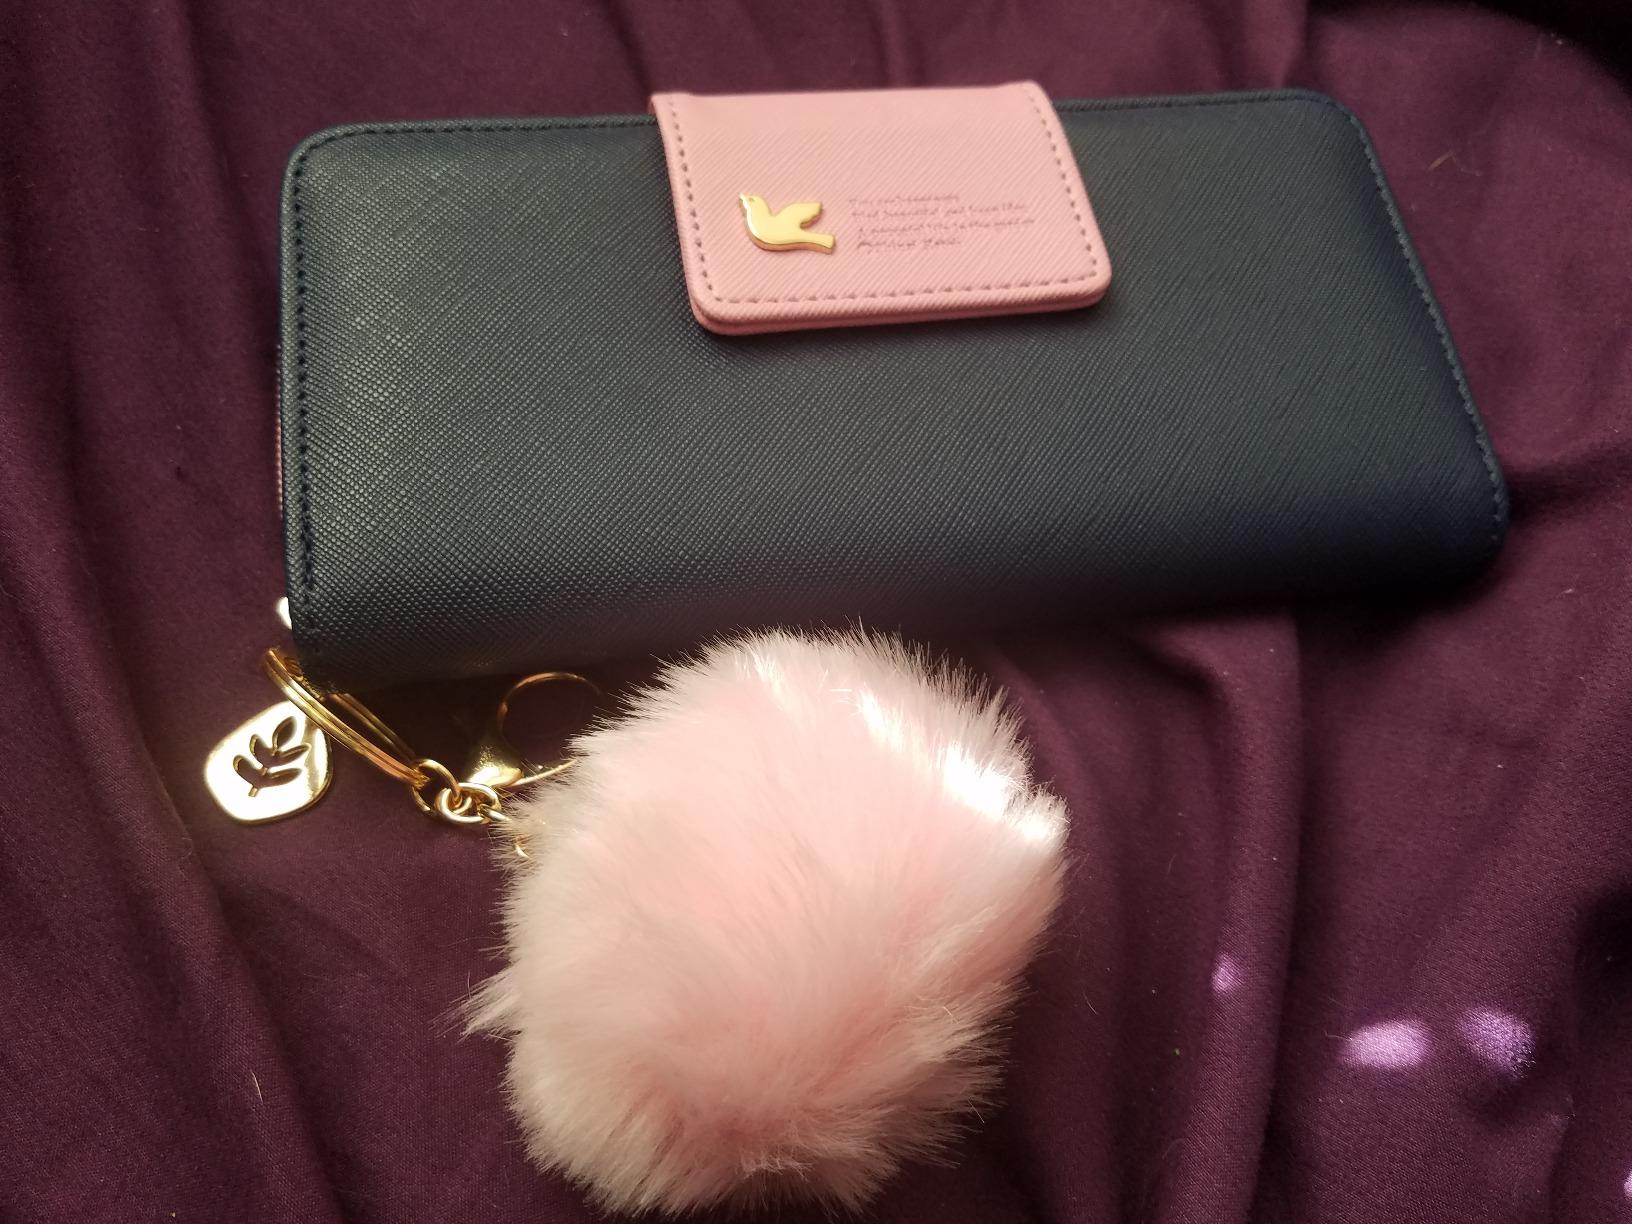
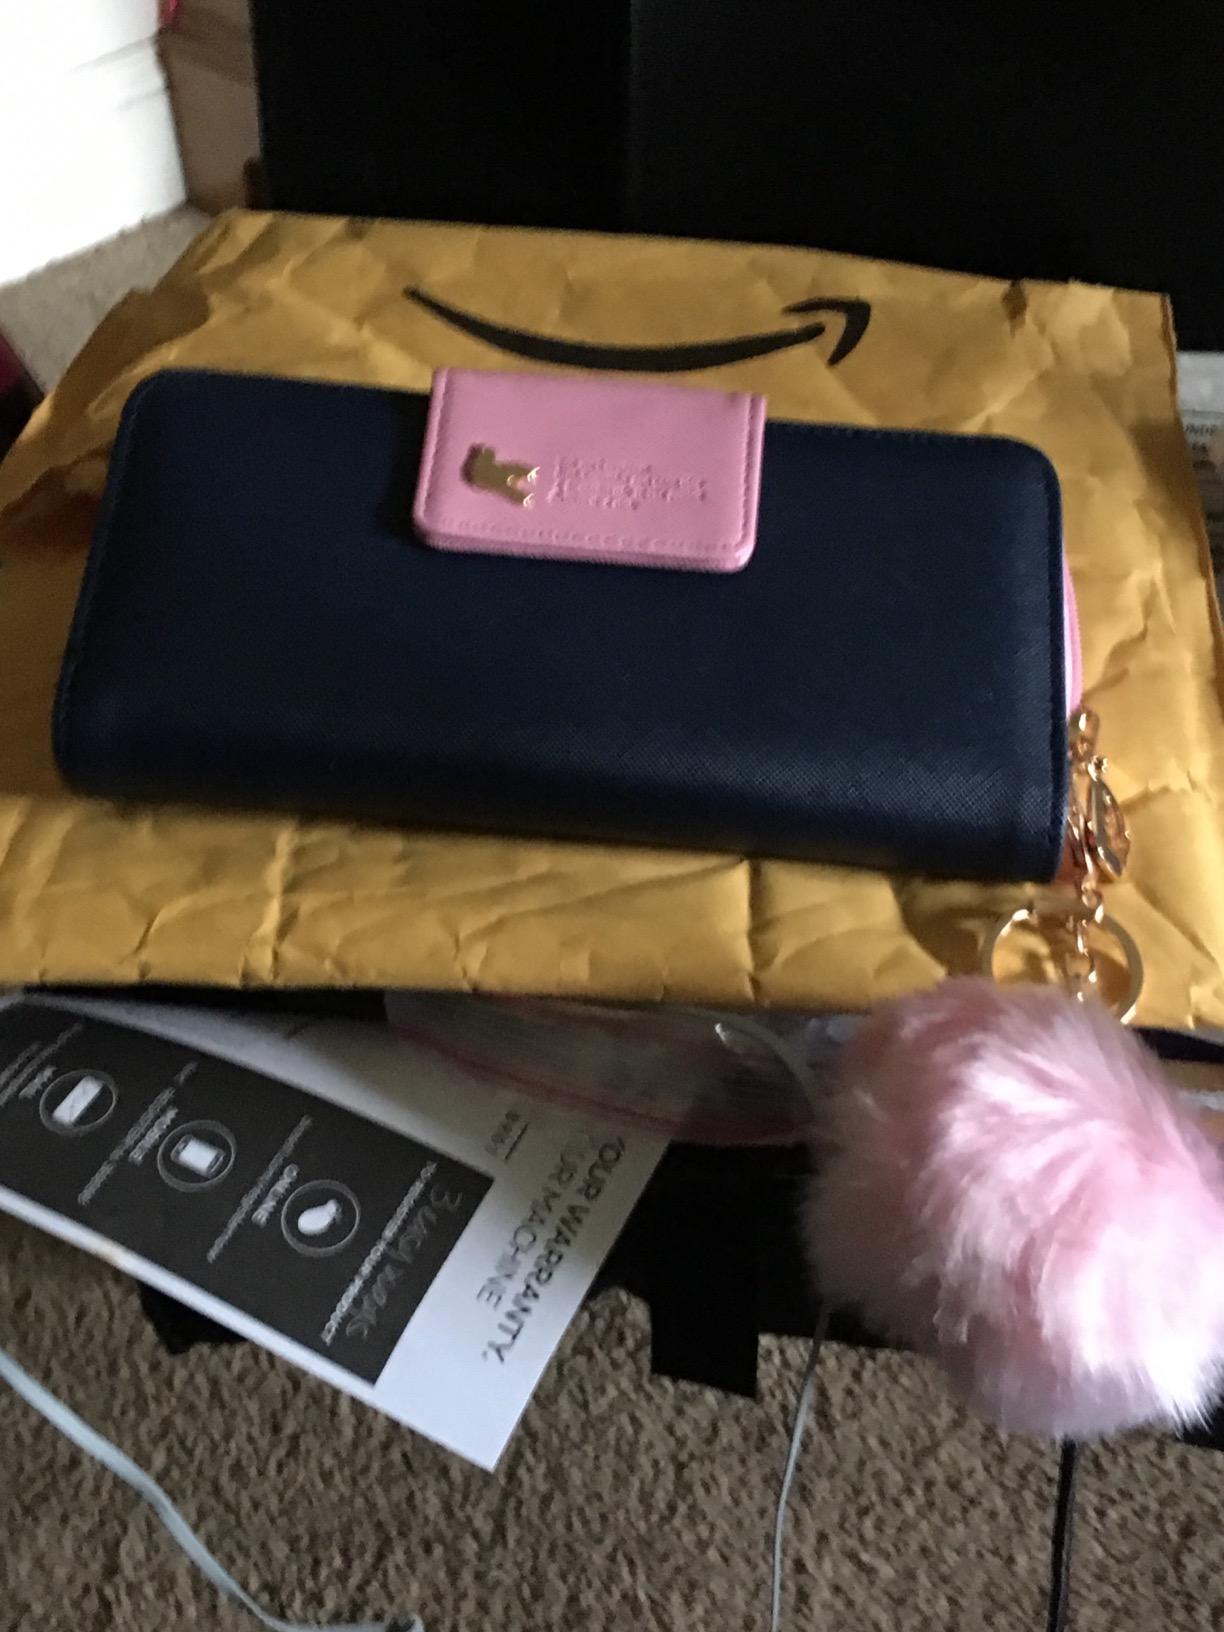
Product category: accessories_handbag
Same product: yes